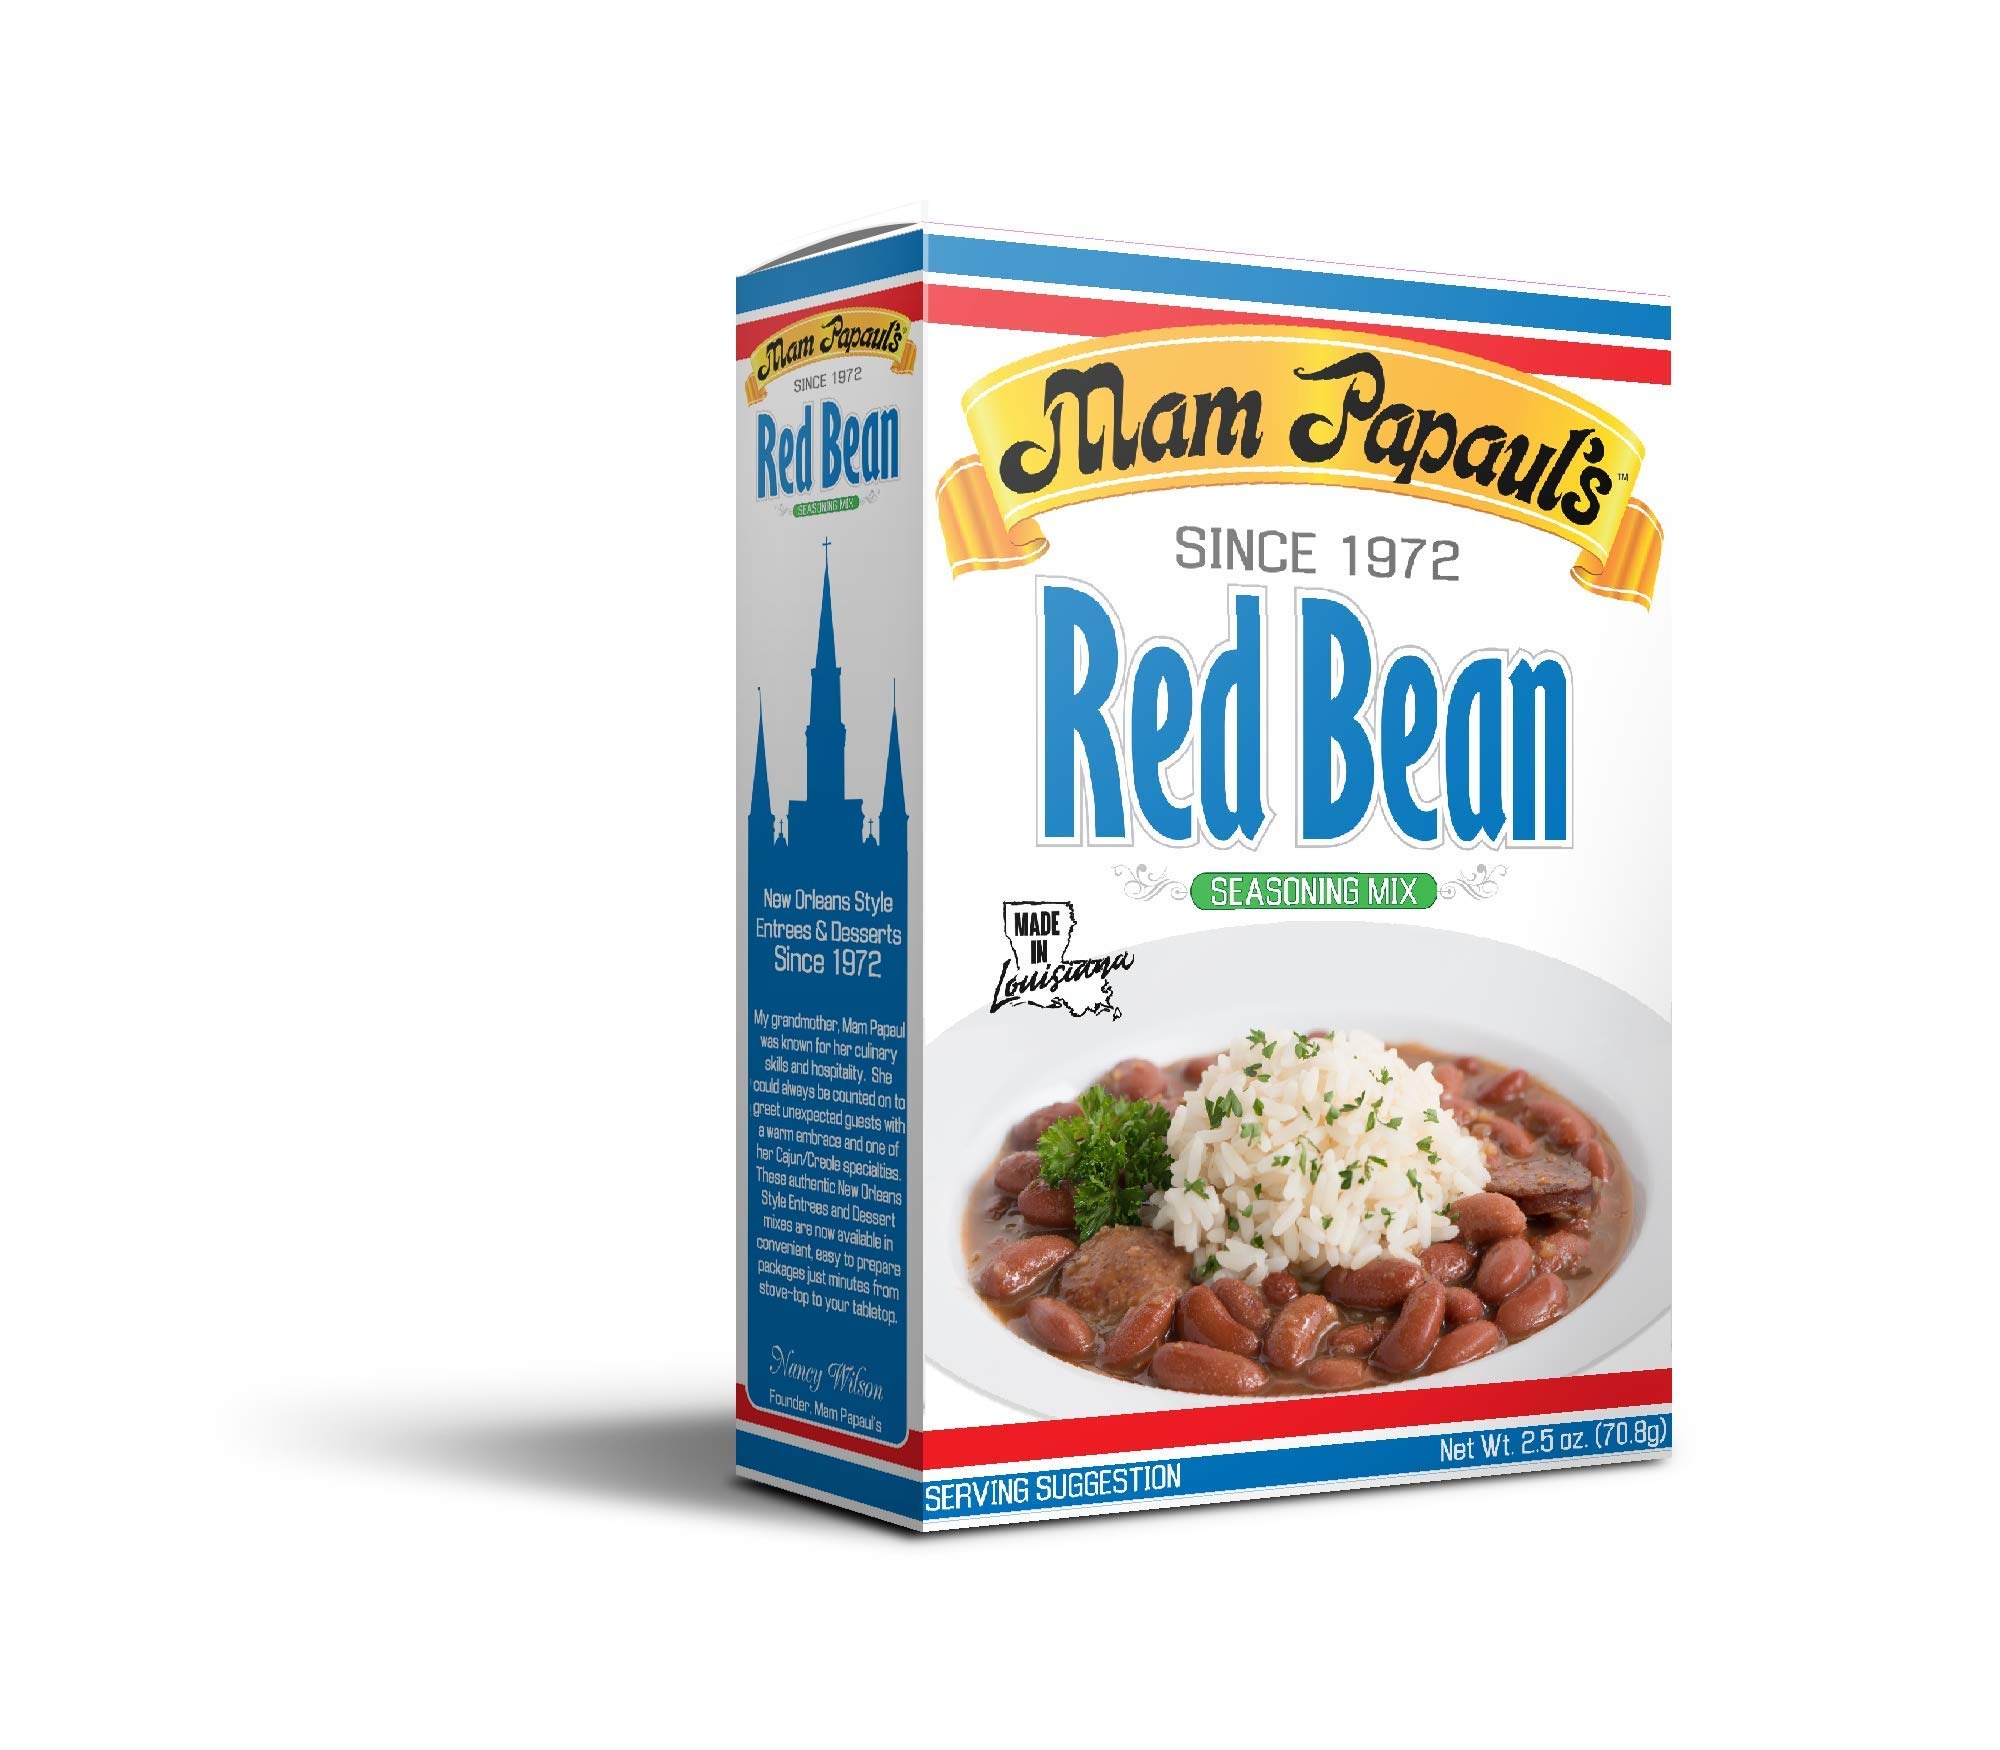
Item Name: Mam Papaul's Red Bean Seasoning 2.5 oz
Bullet Point 1: Just add beans and meat
Bullet Point 2: This seasoning blend is used for cooking red beans but can be used with any dried bean preparation.
Product Description: Mam Papaul's secret blend of seasonings for authentic New Orleans Red Beans and Rice makes for perfect red beans.&nbsp; Enjoy Cajun Creole Red Beans and Rice no mater where you live.&nbsp; This classic dish has long been a Monday lunch special.&nbsp; Mam Papaul's&nbsp;Red Bean Seasoning has the perfect seasonings for your Monday night dinner. Add beans and sausage and serve over rice.
Value: 1.0
Unit: Count

Price: 16.45